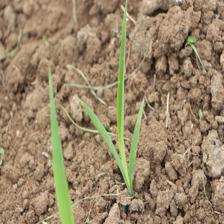
Label: Sorghum